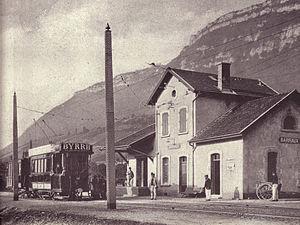
Barraux est une commune française située dans le département de l'Isère en région Auvergne-Rhône-Alpes.
Le tramway de Grenoble à Chapareillan est un tramway électrique suburbain français qui a circulé entre 1899 et 1947, desservant la rive droite de la vallée du Grésivaudan, jusqu'à la limite de la Savoie.